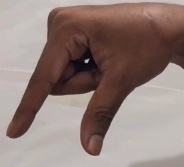
ASL sign: Q